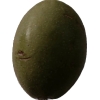
Label: nut